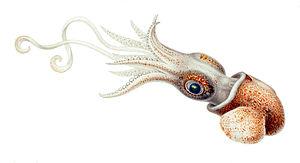
Les sépiolidés forment une famille de seiches, supion, casseron, sepiole, chipiron, englobant 15 genres dans trois ou quatre sous-familles.